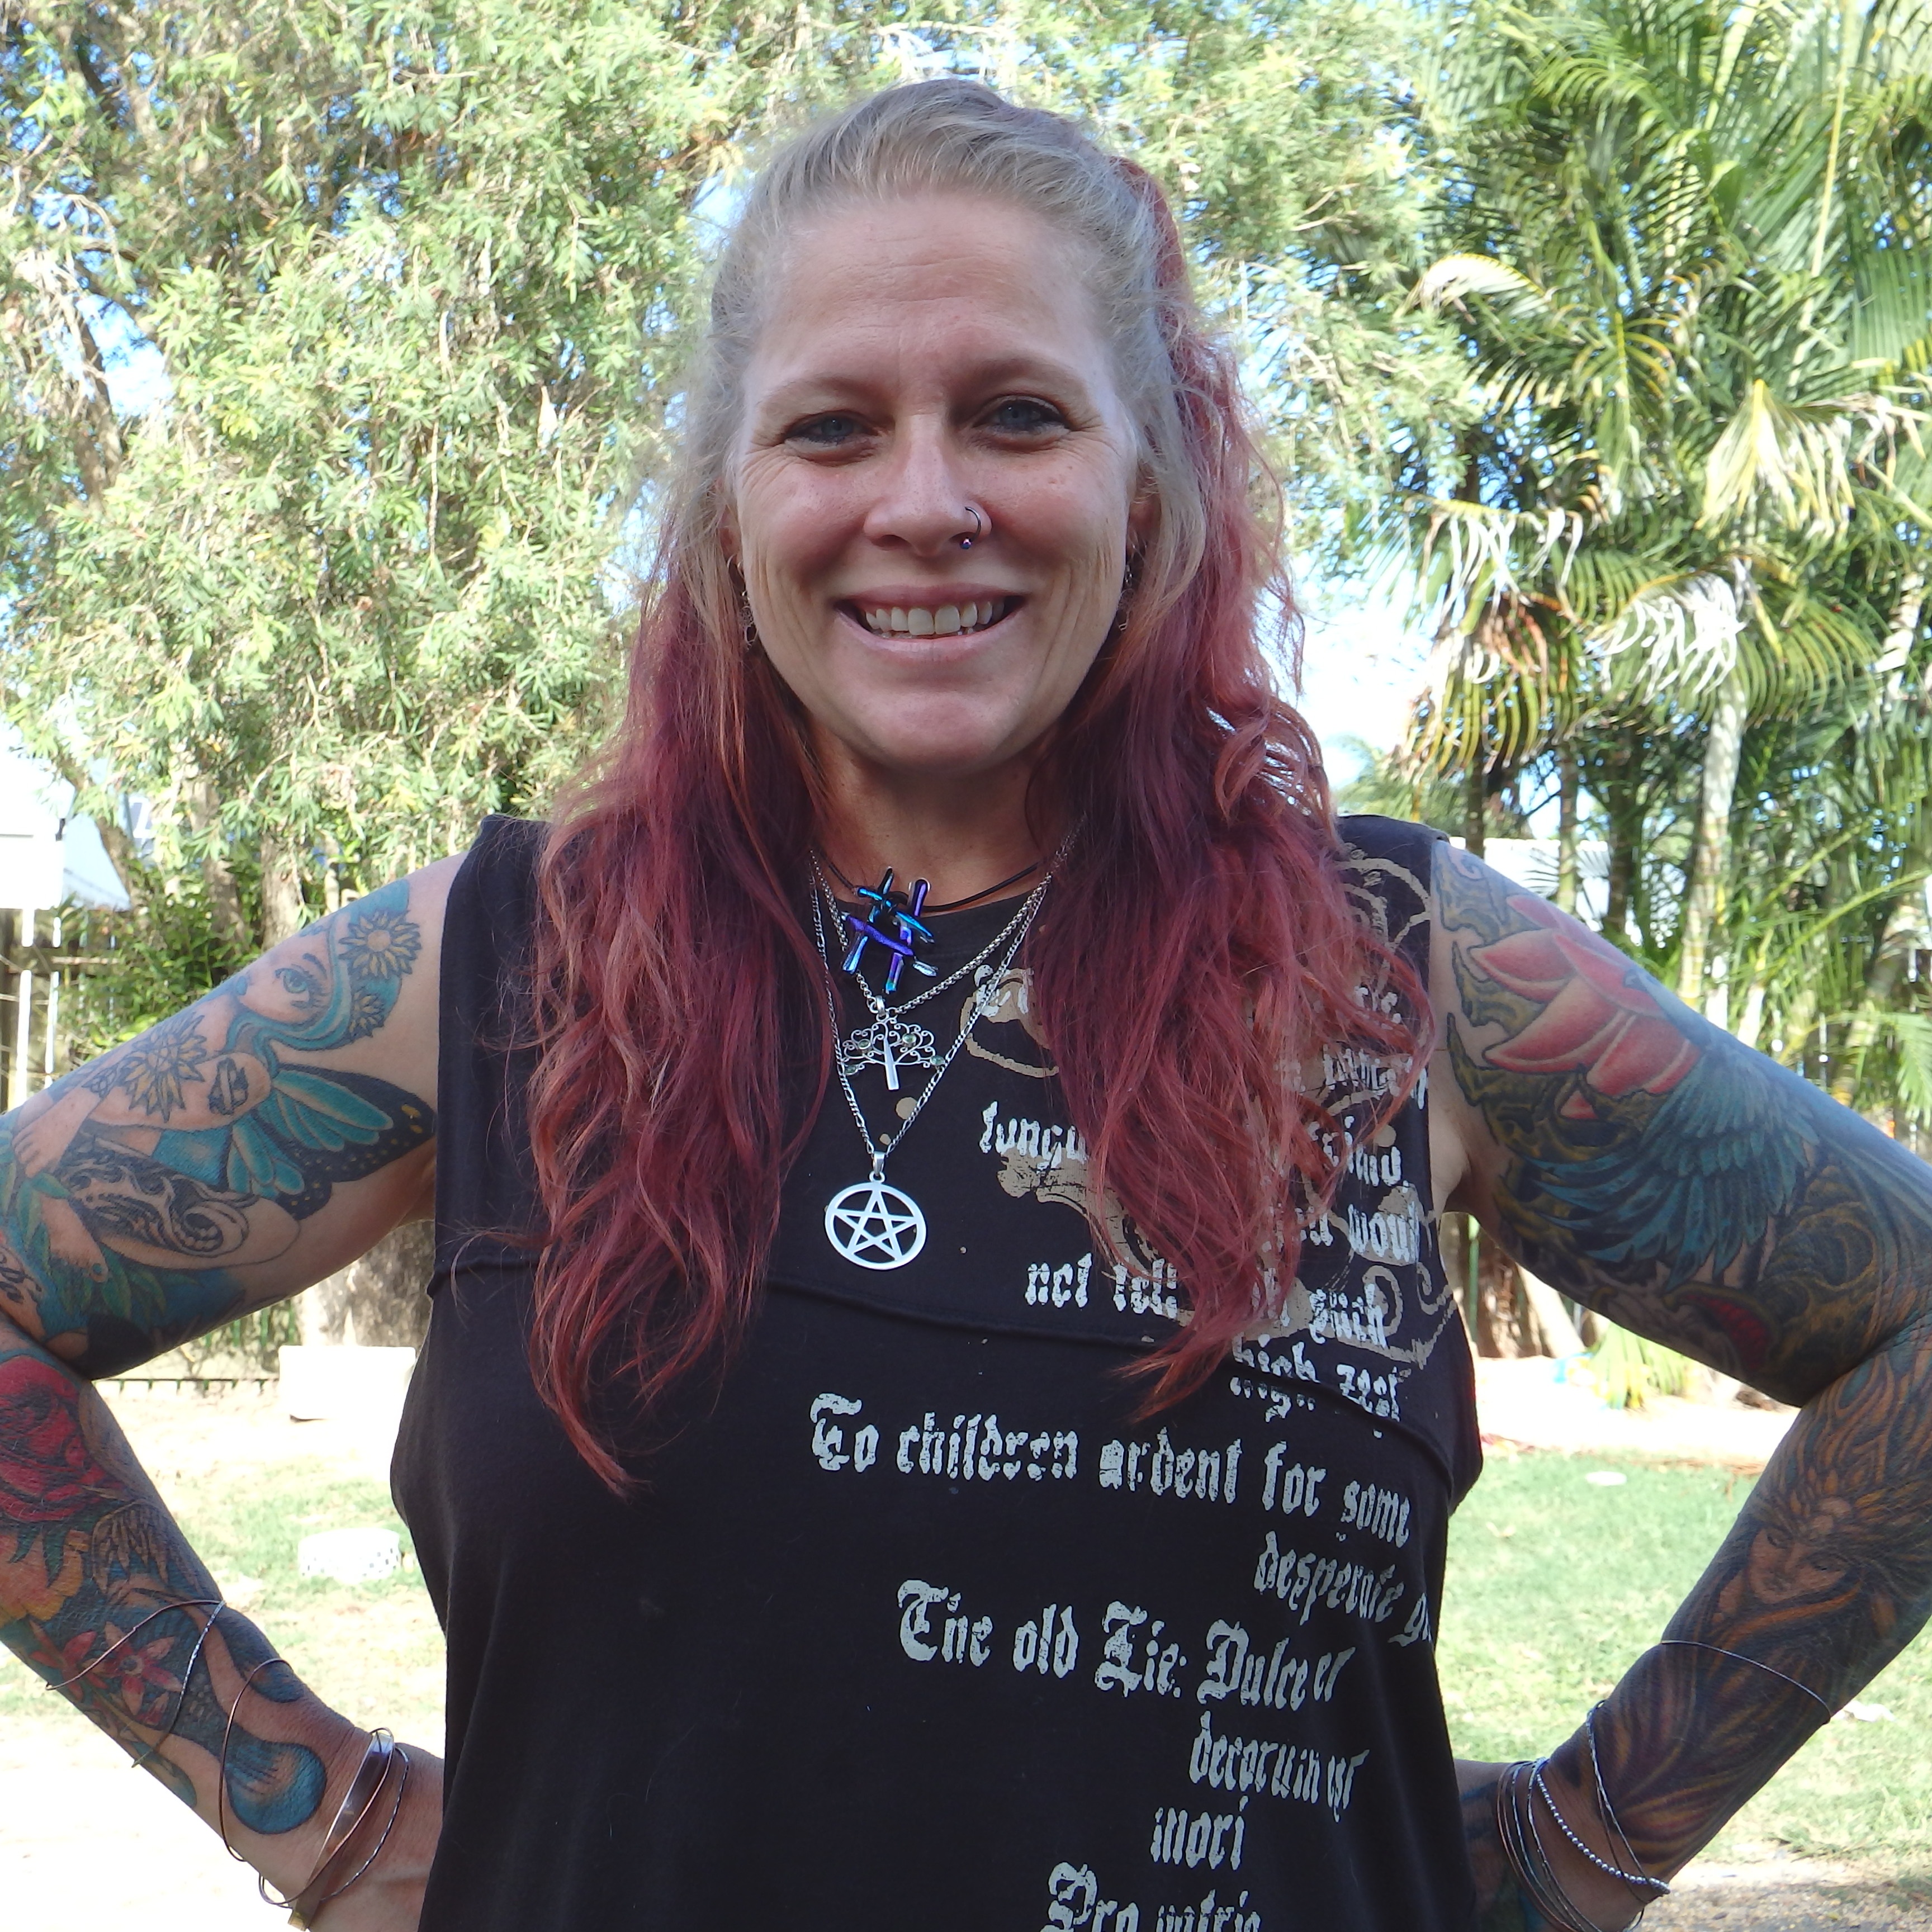
nature, person, people, woman, hair, female, wild, portrait, youth, color, peaceful, natural, calm, human, black, colorful, lady, lifestyle, hairstyle, smiling, smile, friend, mom, long hair, ink, cheerful, jewellery, australian, face, eyes, mother, happy, happiness, cool, bright, skin, different, joy, expression, day, strong, kind, casual, leadership, attractive, content, adult, friendly, positive, individual, adventurous, proud, aussie, determined, fearless, confident, blue eyes, tattooed, courageous, generous, confidence, free spirit, adorned, nature lover, pentacle, piercings, motivated, easy going, young looking, assertive, unflappable, kindhearted, clearheaded, at ease, assured, earth based, big hearted, non comform, focussed, coloured hair